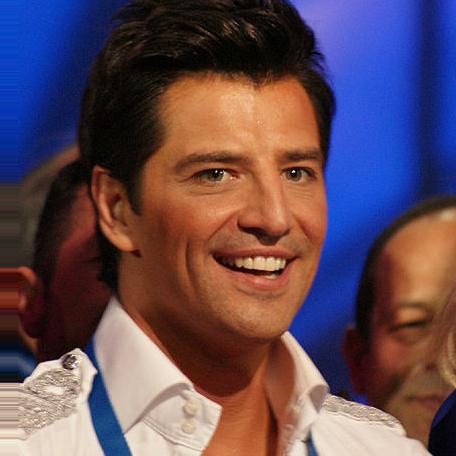
Age: 36